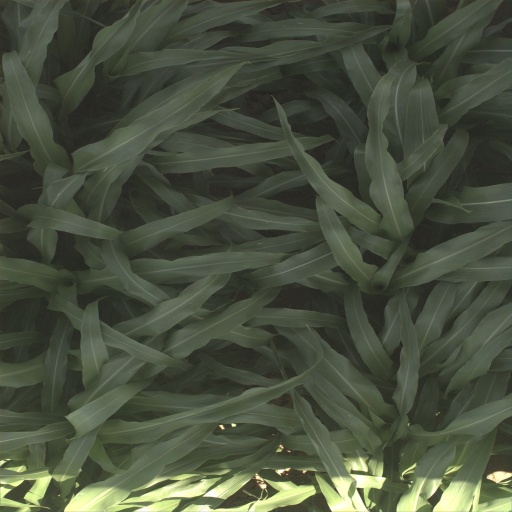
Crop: sorghum